Chandika Sthan

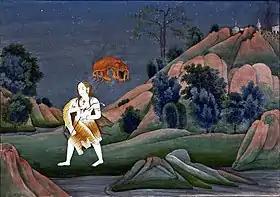
Shiva carrying the corpse of Sati Devi

The Chandika Sthan Temple is believed to be a Shakti Peetha, the divine shrine of Shaktism. "The mythology of Daksha Yaga and Sati's self-immolation and Shiva carrying the corpse of Sati Devi" is the story of origin behind the Shakti Peetha shrines. It is believed that Sati Devi's left eye has fallen here.